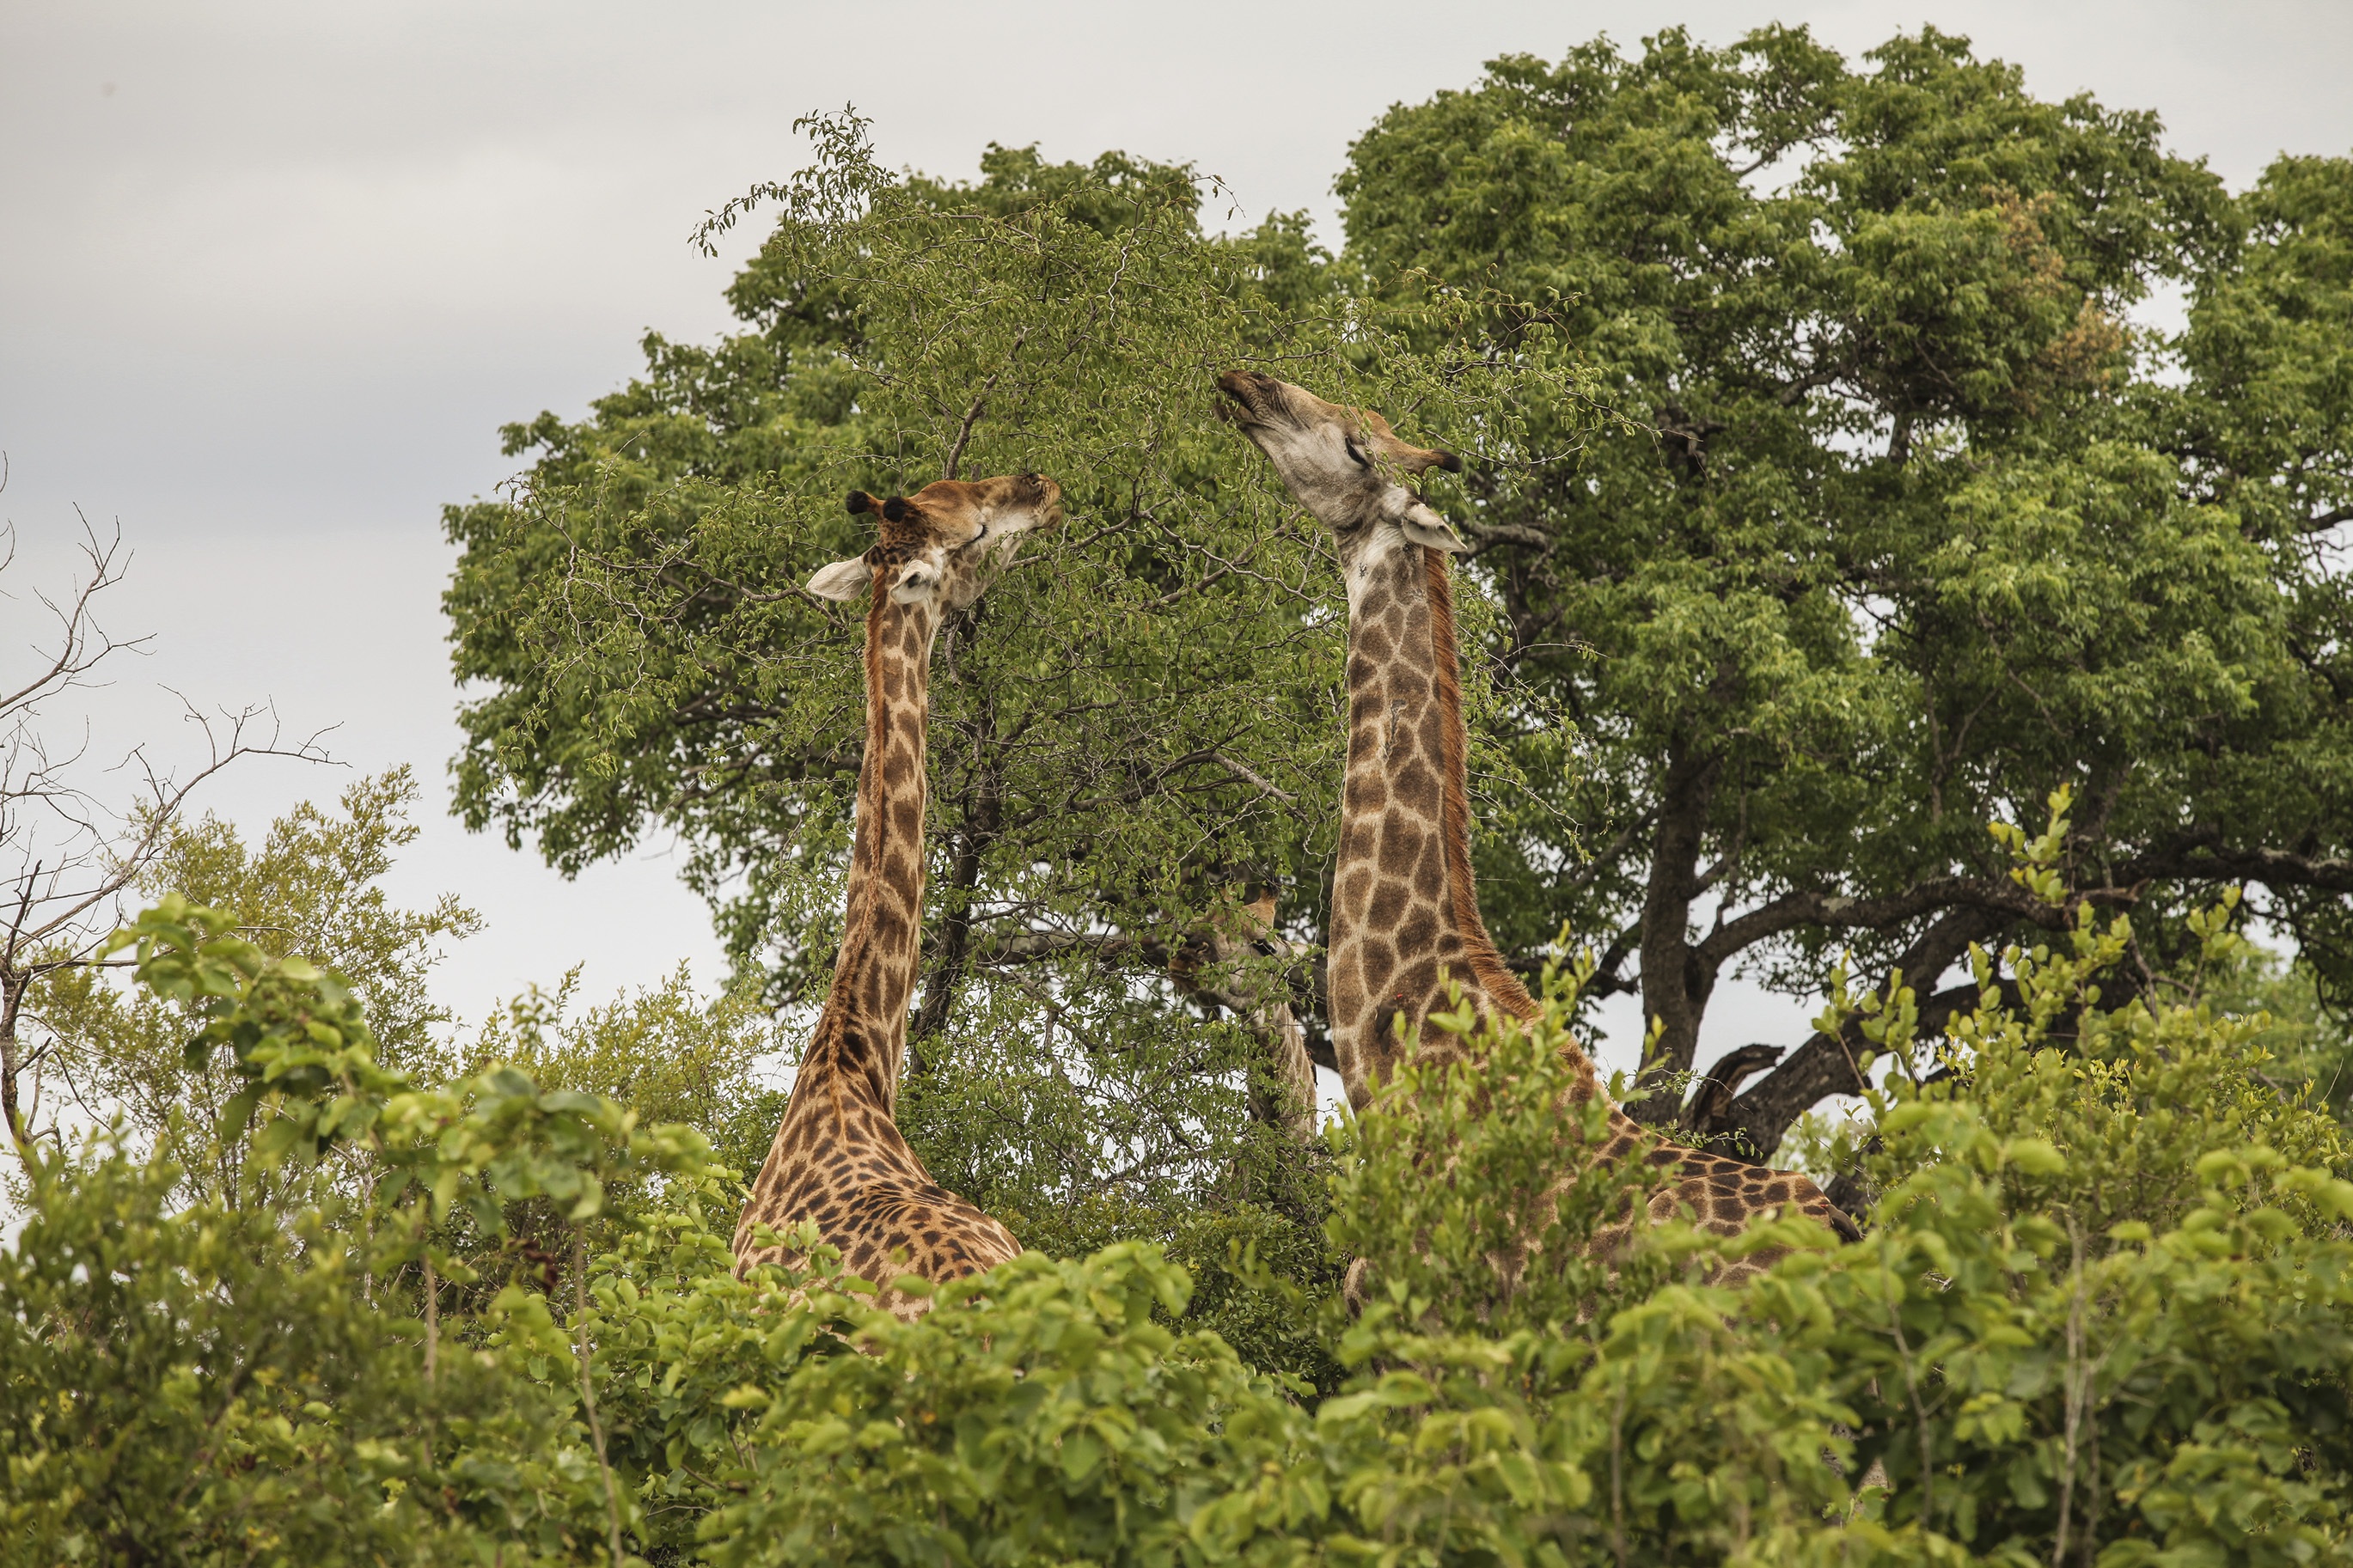
tree, forest, plant, game, flower, wildlife, wild, jungle, natural, africa, botany, flora, savanna, giraffe, animals, rainforest, habitat, ecosystem, south africa, kruger national park, natural environment, woody plant